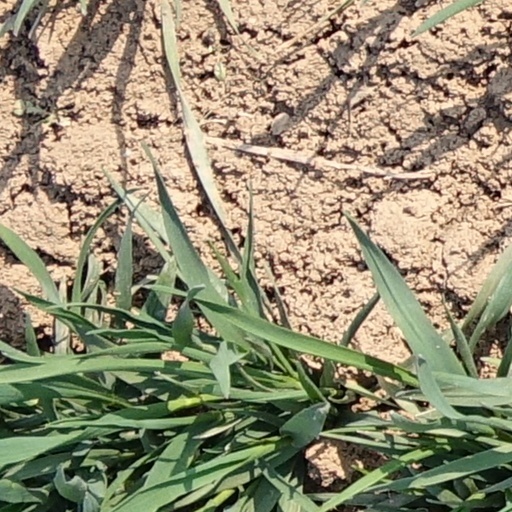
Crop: wheat